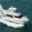
Label: ship